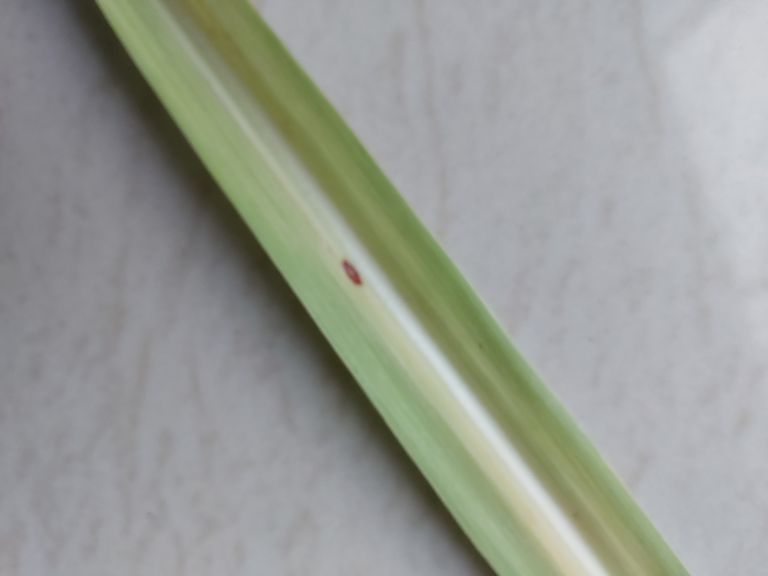
Label: Brown Spot